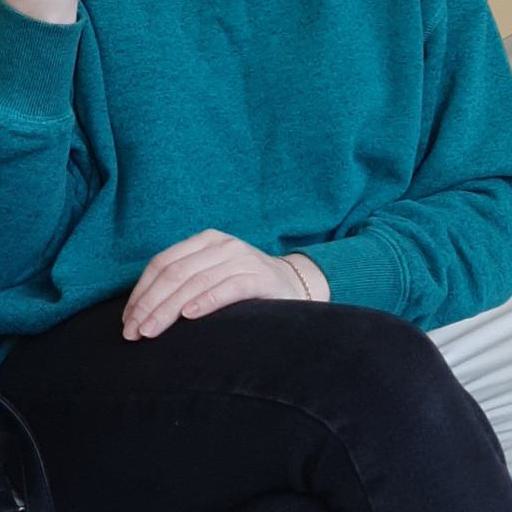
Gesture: no_gesture